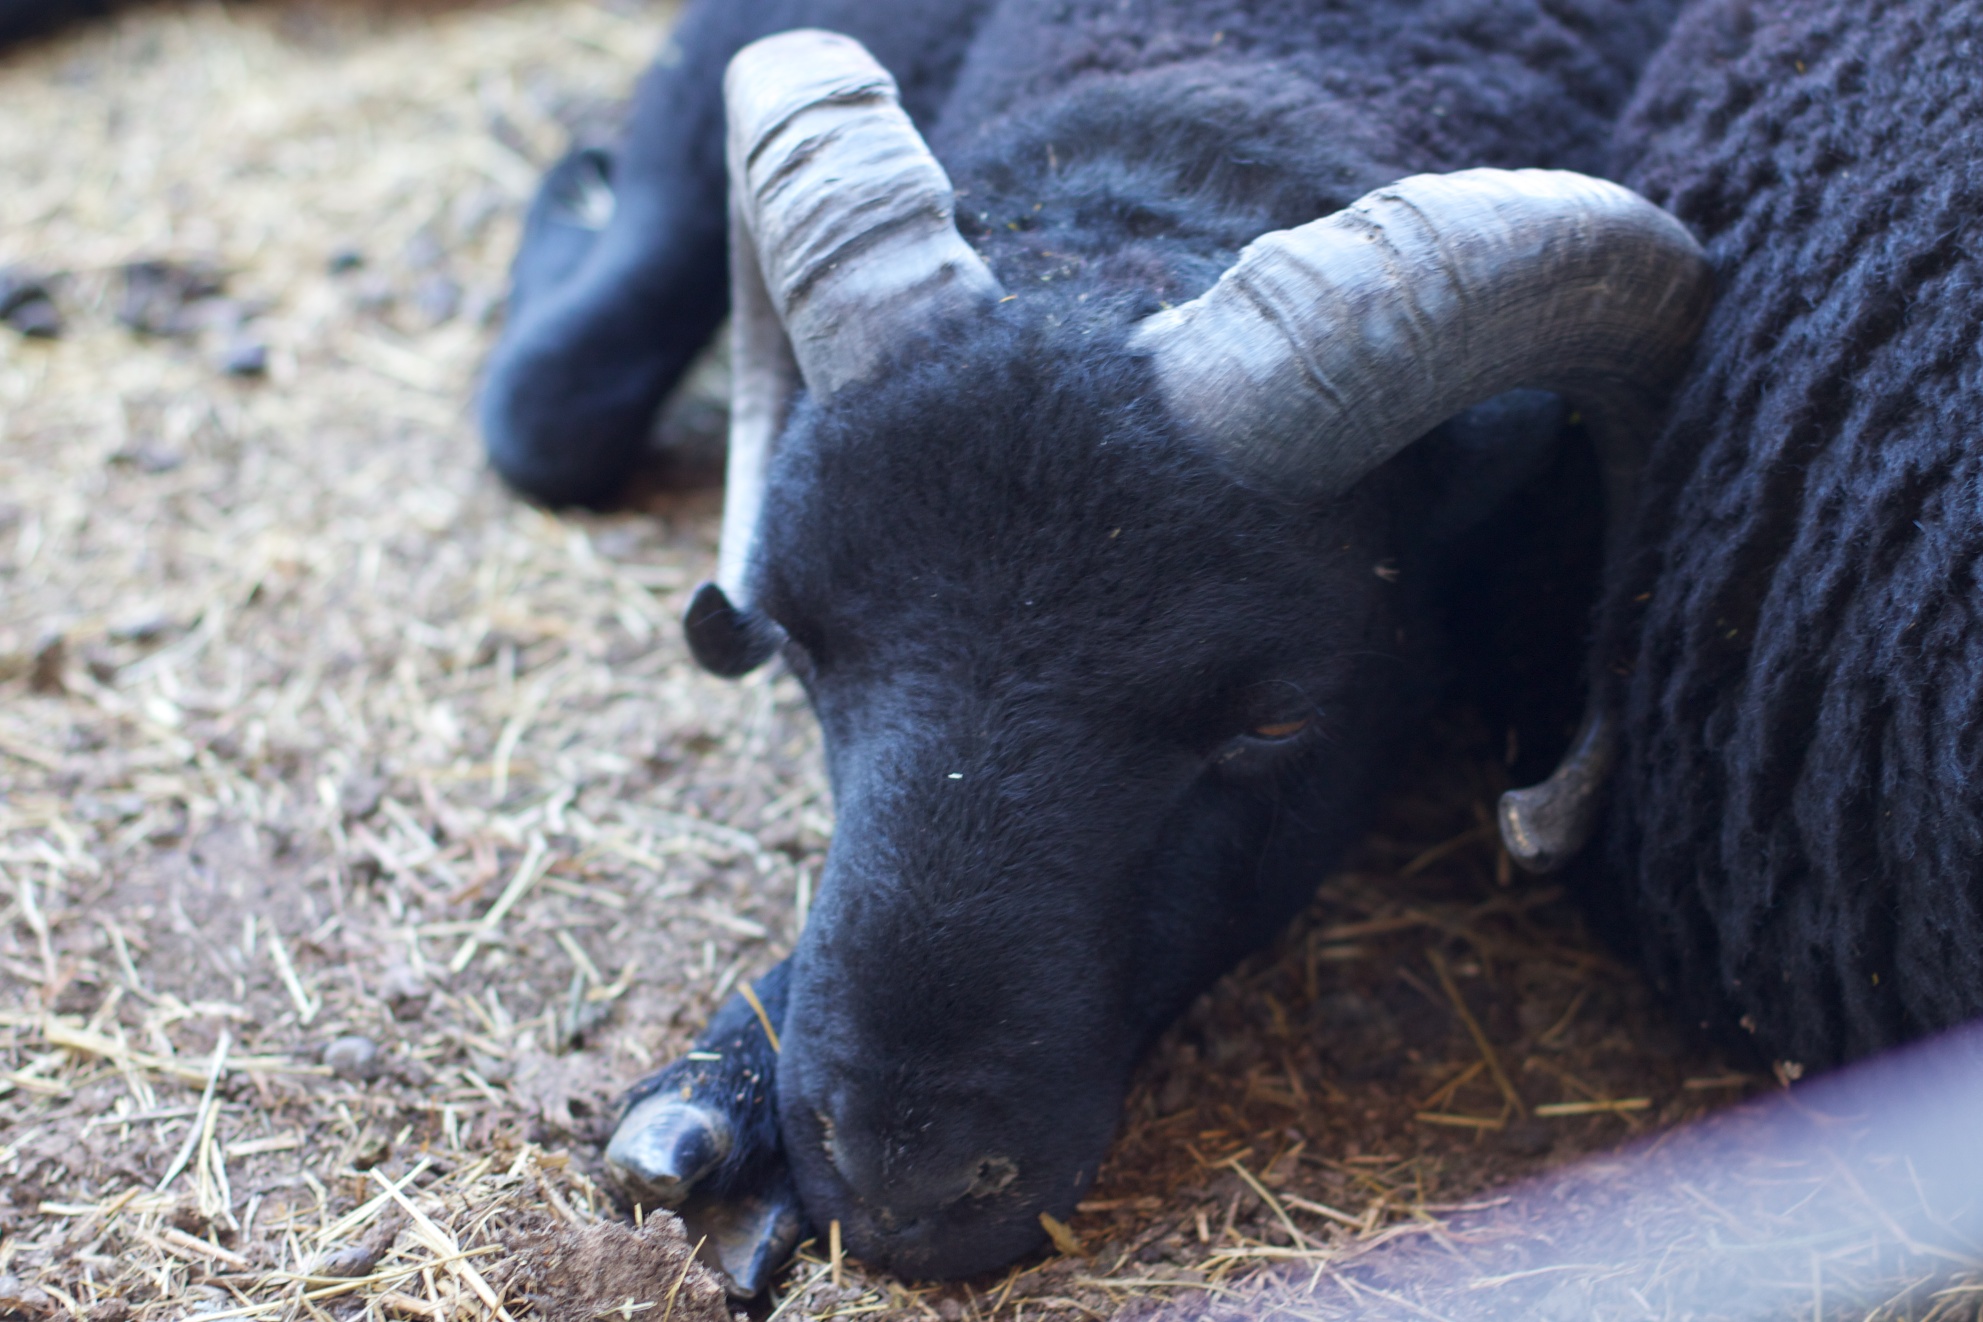
wildlife, horn, sheep, mammal, fauna, vertebrate, desertweyr, odyssey, cattle like mammal